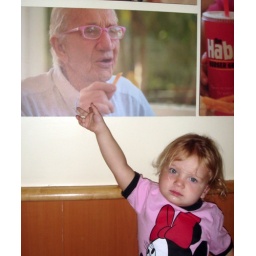
Man in the pink glasses